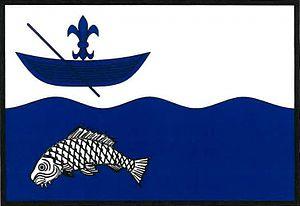
Nadryby est une commune du district de Plzeň-Nord, dans la région de Plzeň, en République tchèque. Sa population s'élevait à 125 habitants en 2019.